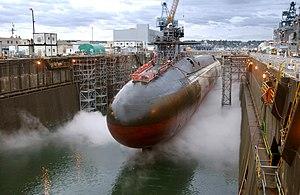
L'USS Ohio est un sous-marin nucléaire lanceur de missiles de croisière, navire de tête de sa classe, la classe Ohio. Il s'agit du quatrième navire de l'United States Navy à être nommé d'après le 17ᵉ état des États-Unis, l'Ohio. Il fut à l'origine déployé en tant que SSBN-726, comme sous-marin nucléaire lanceur d'engins avant de subir une importante refonte en 2002 le transformant en SSGN.